Ōmi Komaki

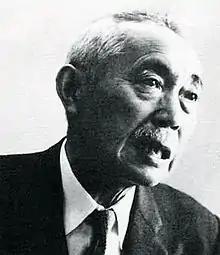

was the pen-name of a scholar and translator of French literature in Taishō and Shōwa period Japan. His real name was Komaki Ōmiya.